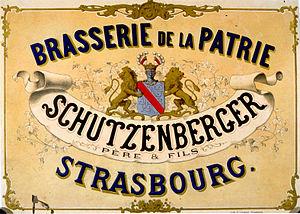
Carton publicitaire pour la brasserie de la Patrie Schutzenberger Strasbourg
La rue des Balayeurs, Fejgass en alsacien et selon la dénomination bilingue des rues, est une voie de circulation de la ville de Strasbourg, en France.
Schützenberger — parfois appelée Schütz — est une ancienne brasserie alsacienne installée à Schiltigheim, commune voisine de Strasbourg, dans le Bas-Rhin. Fondée en 1740, elle est fermée en 2006.
Louis Frédéric Schützenberger, né le 8 septembre 1825 à Strasbourg et mort le 17 avril 1903 dans la même ville, est un peintre français.